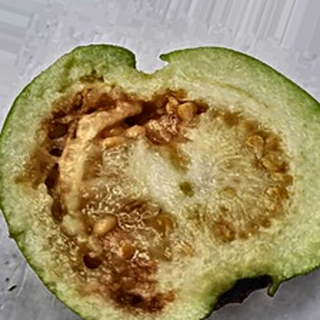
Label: guava_fruit_fly